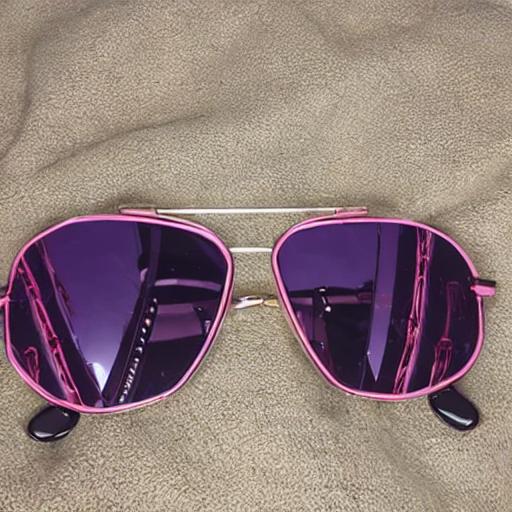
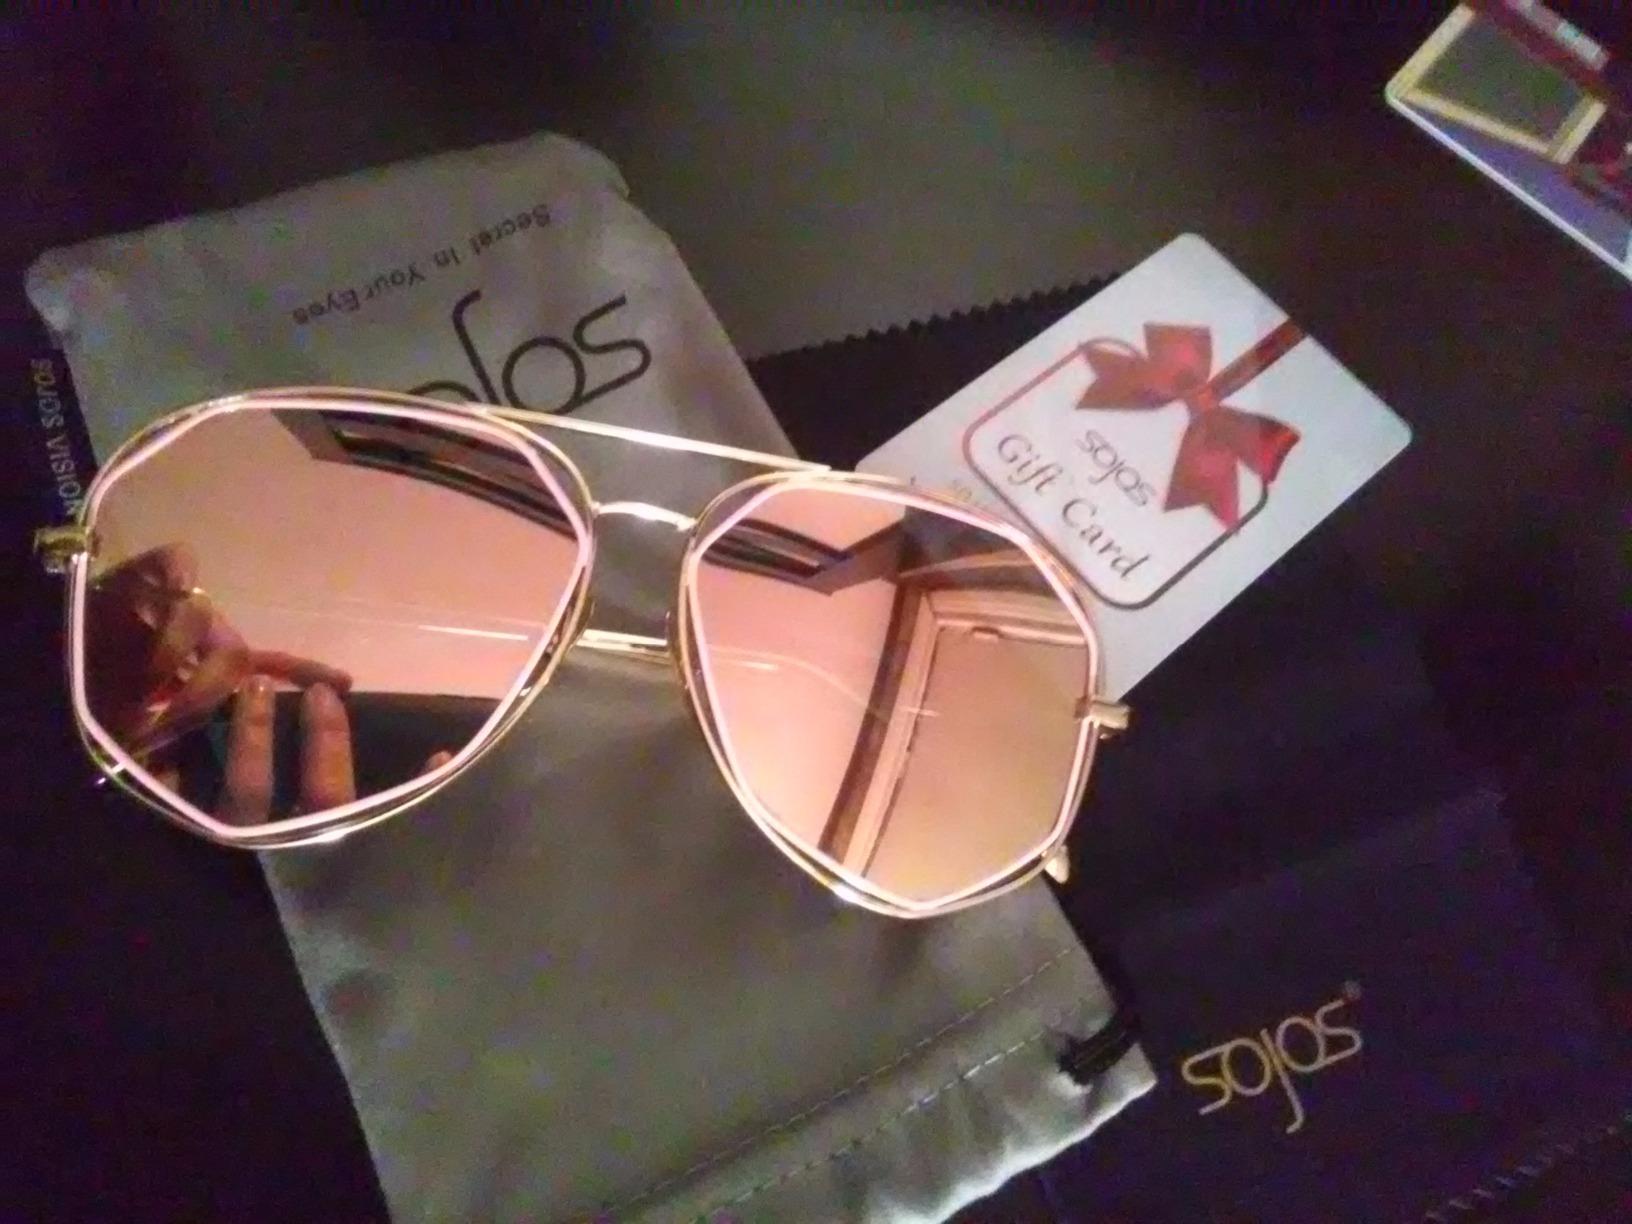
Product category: accessories_sunglasses
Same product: no